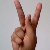
The image shows a hand gesture representing the letter 'K' in Indian Sign Language.